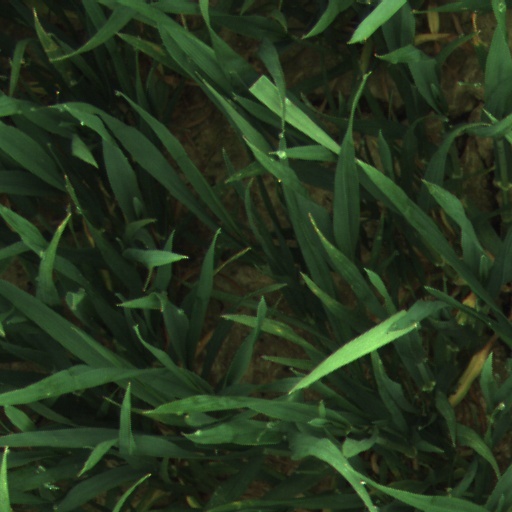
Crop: wheat